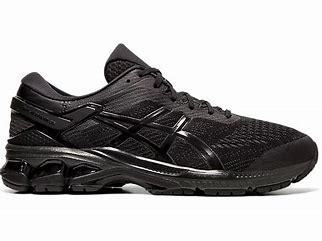
Brand: Asics
Model: Gel Kayano 26